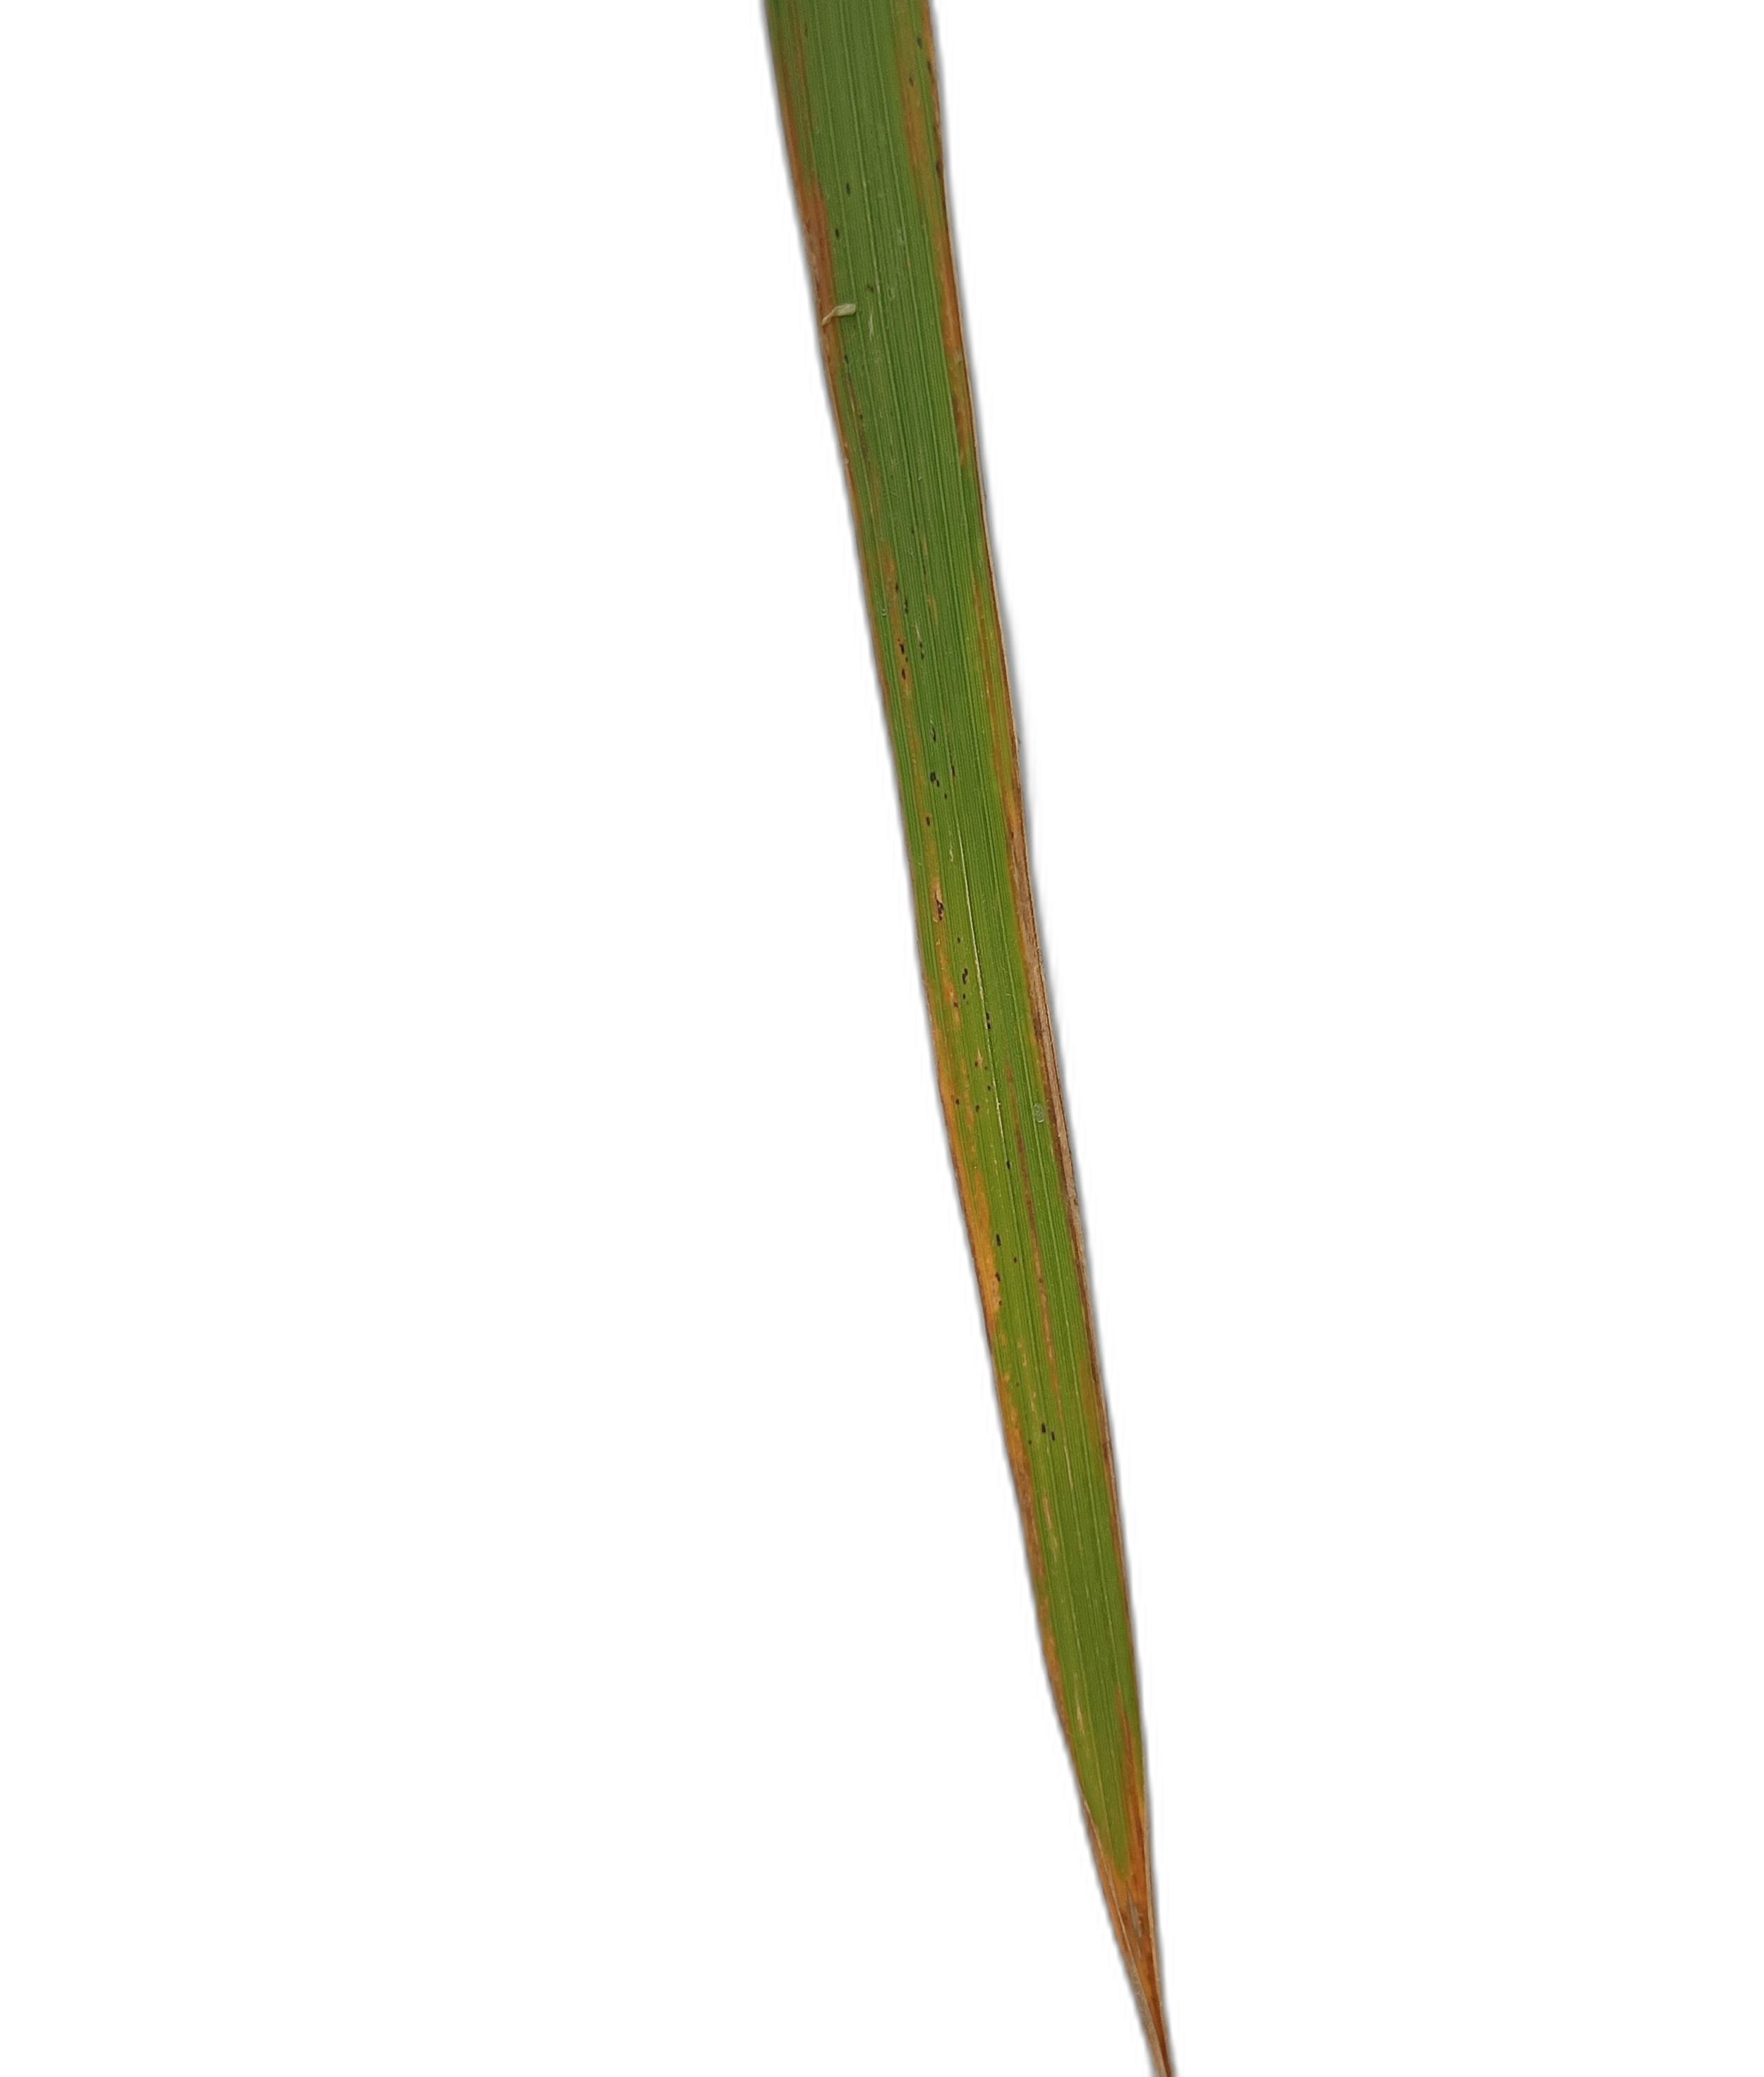
Label: Rice Stripes